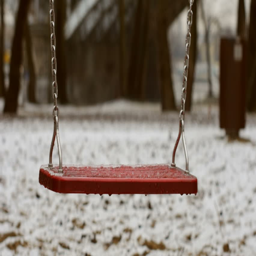
empty red swing in the evening